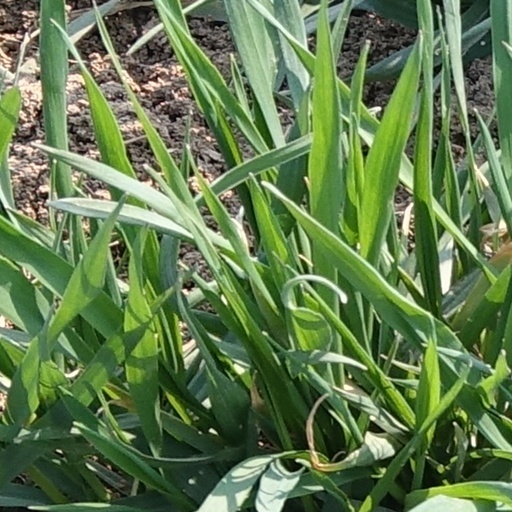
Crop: wheat